Radio-controlled aircraft

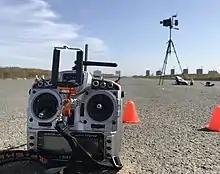
X9D RC Transmitter & Runway

Most planes need a powerplant to drive them, the exception being gliders. The most popular types for radio-controlled aircraft are internal combustion engines, electric motors, jet engines, and rocket engines. Three types of internal combustion engines are available being small 2 and 4 stroke engines. Glowplug engines use methanol and oil as fuel, compressive ignition ('diesel') burn paraffin with ether as an ignition agent. Larger engines can be glowplug but increasingly common gasoline is the fuel of choice. These engines are spark ignited.